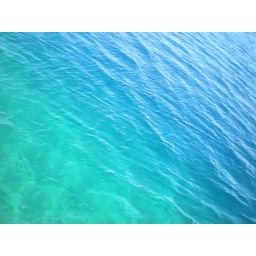
the change in the color of the water marks the drastic change in depth-but still look how clear it is